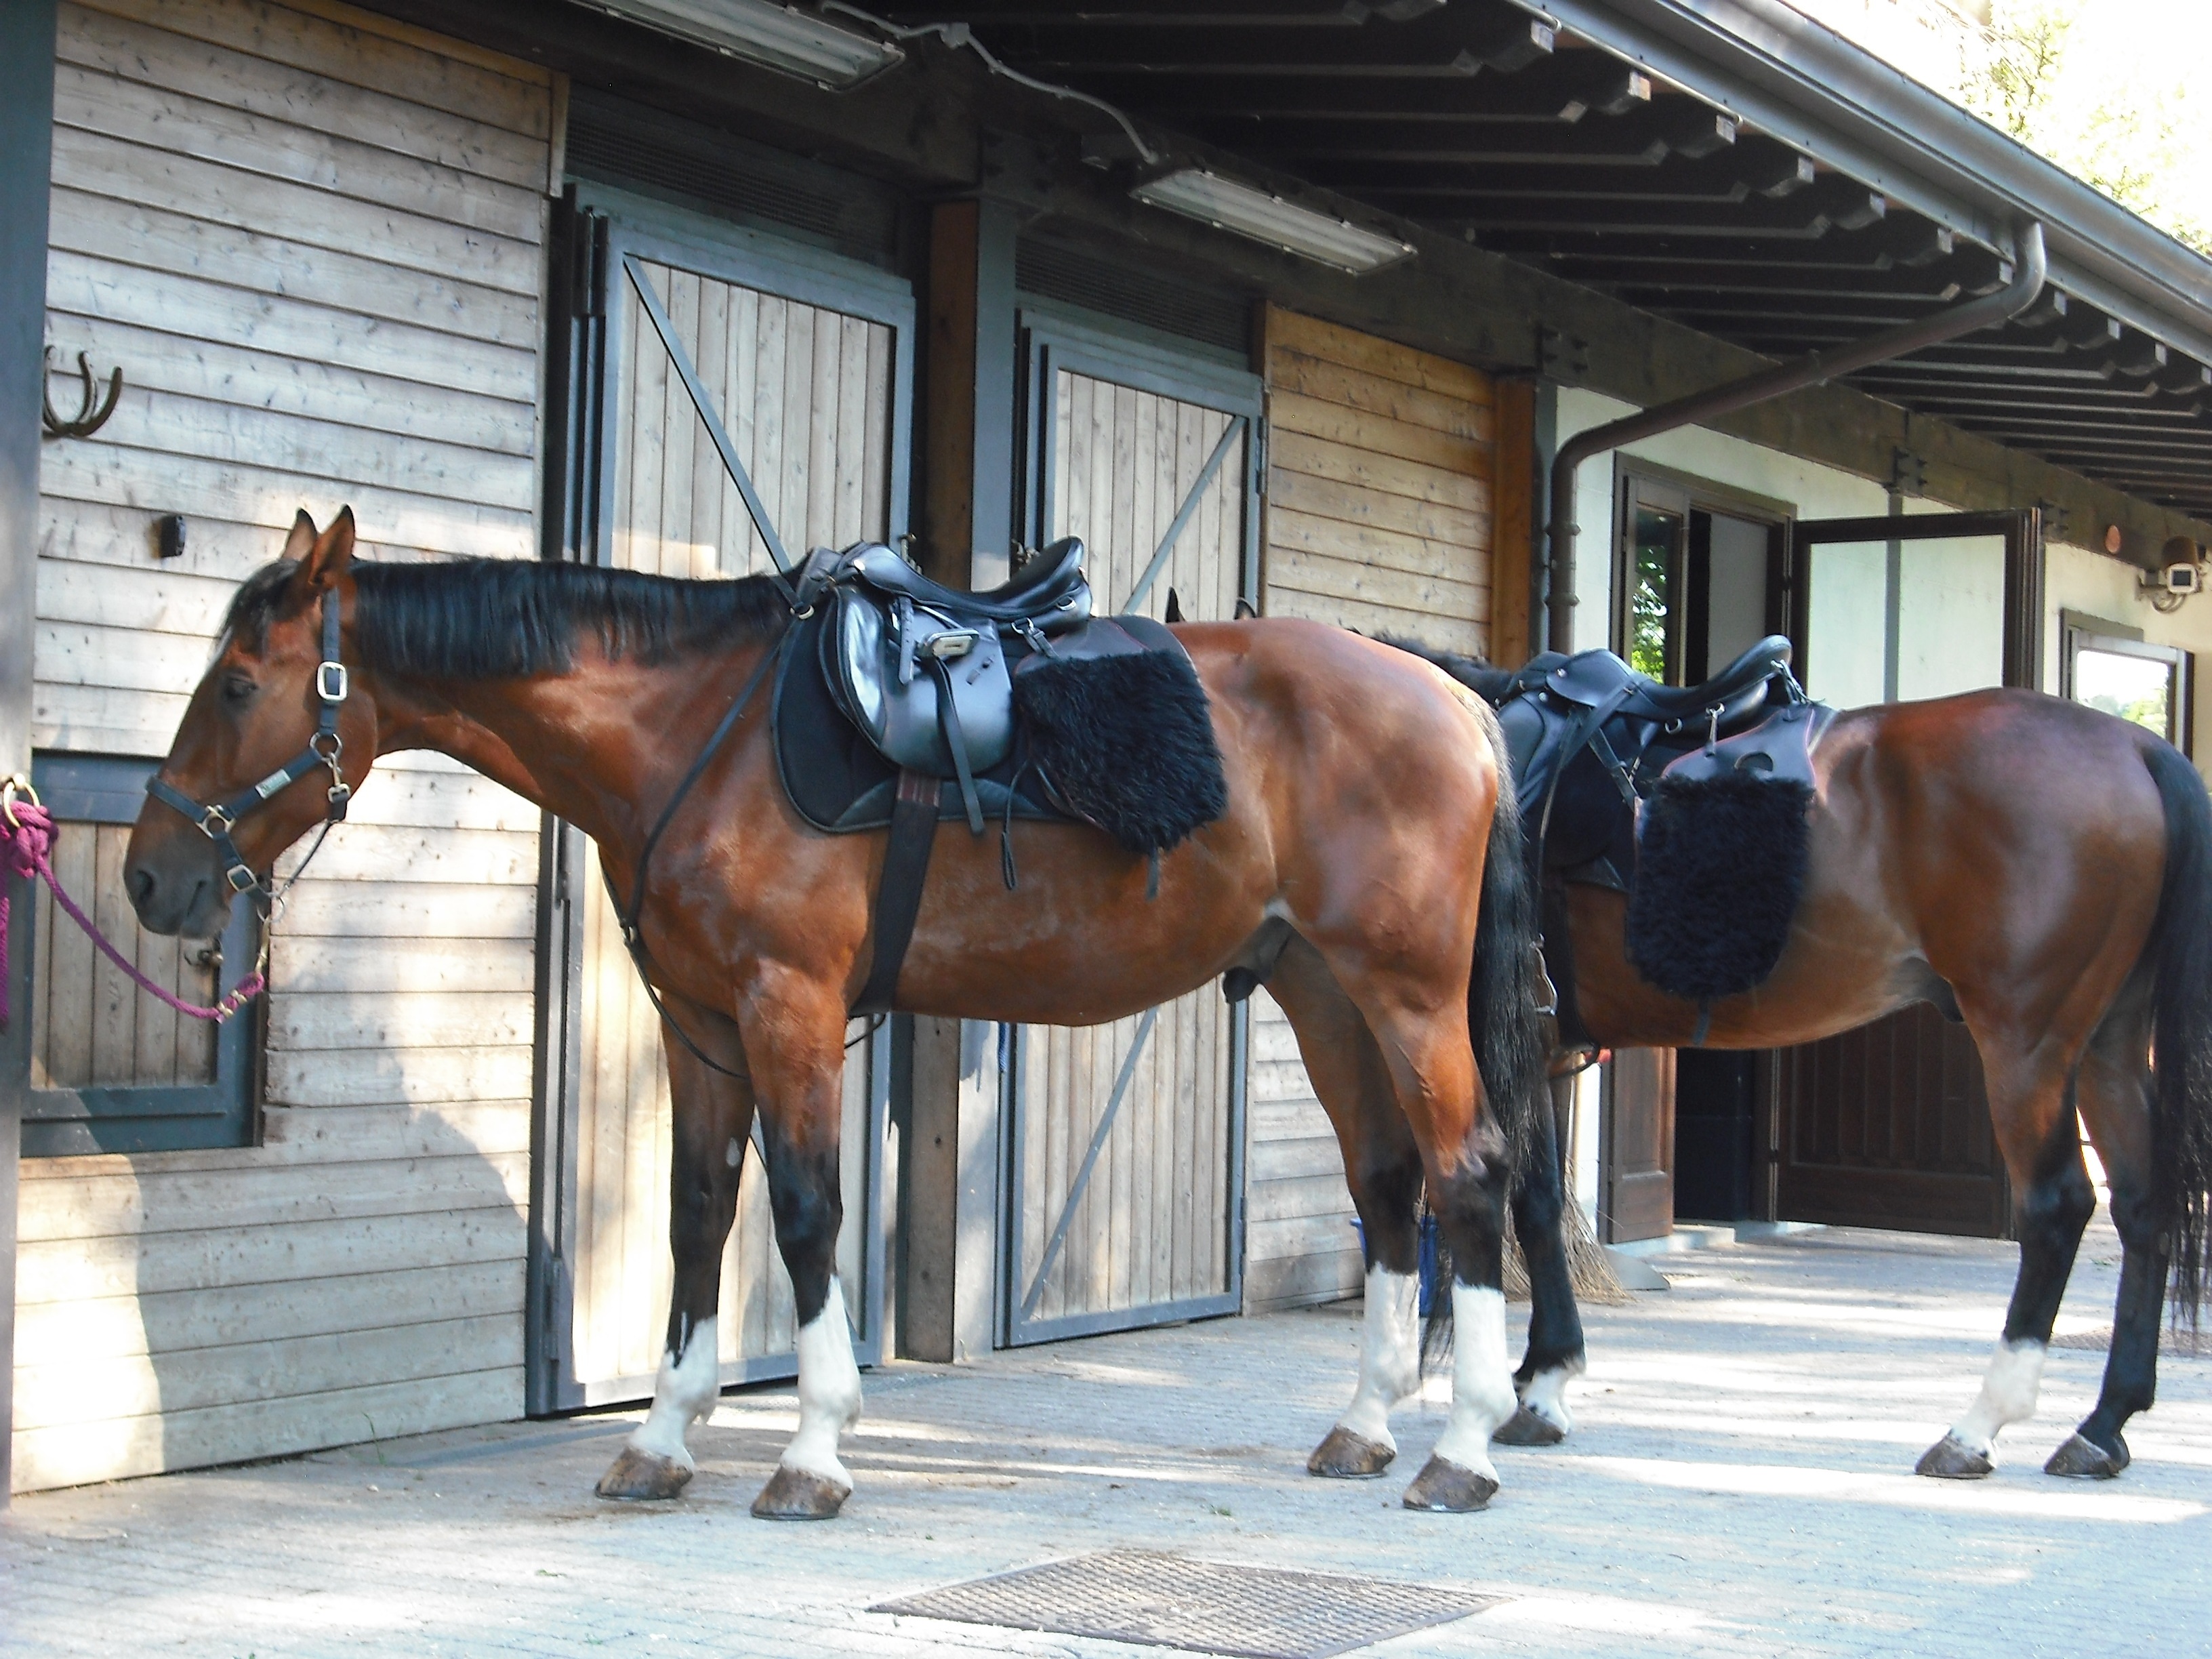
horse, rein, stallion, stable, horses, mare, equestrianism, dressage, pack animal, eventing, horse like mammal, horse harness, animal sports, english riding, equestrian sport